Stephanie Wagner

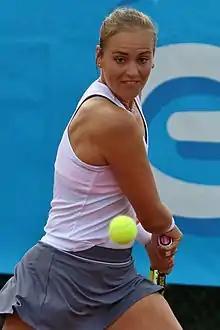
Wagner in July 2021

Stephanie Wagner (born 17 September 1994) is a German tennis player. She has a career-high singles ranking by the Women's Tennis Association (WTA) of 263, achieved on 14 September 2020. Her best doubles ranking of world No. 546, she reached on 25 November 2019.